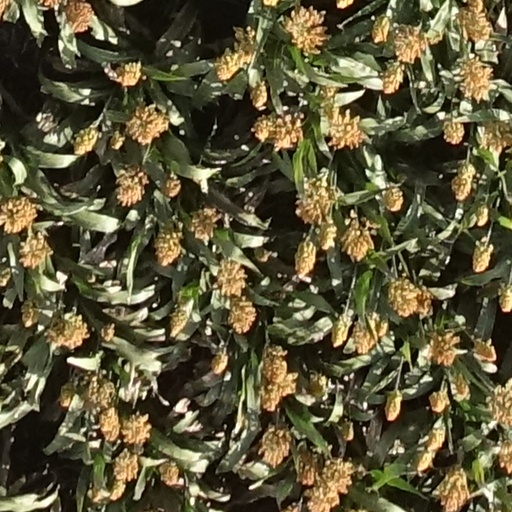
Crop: sorghum